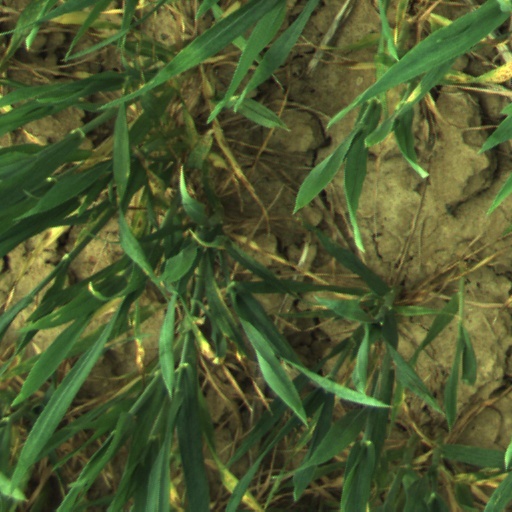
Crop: wheat